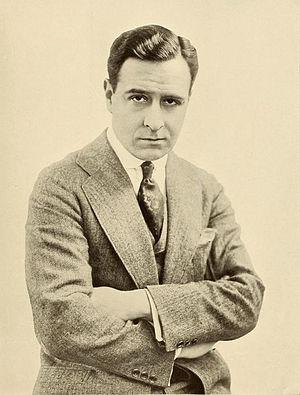
Frederick Lévy, connu sous le nom de scène Conway Tearle est un acteur américain.